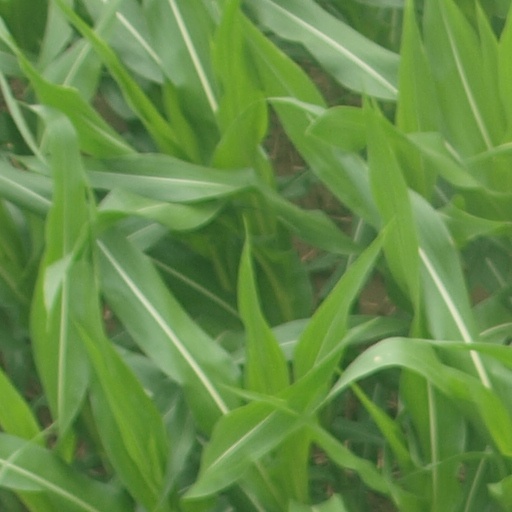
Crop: maize; corn